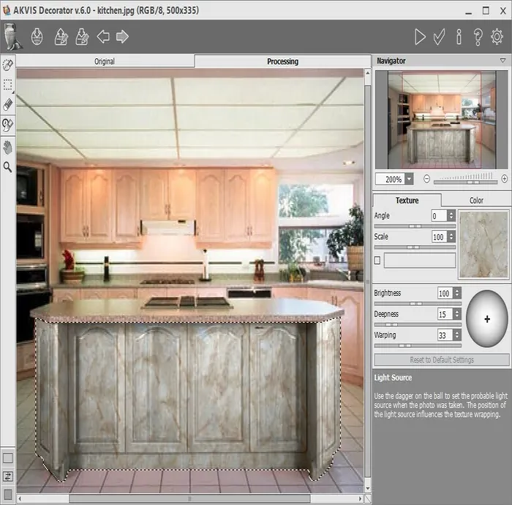
the doors with the stone texture